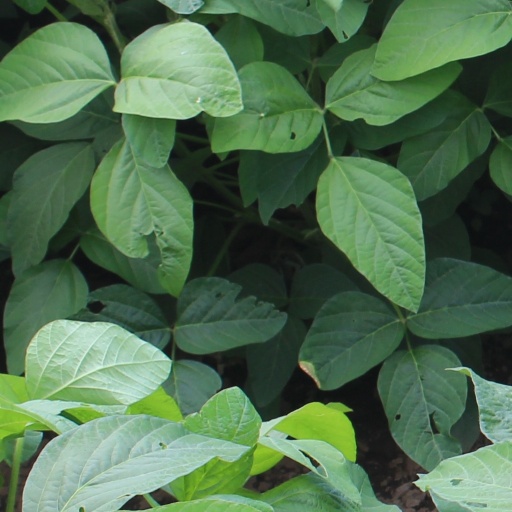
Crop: soybean